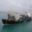
Label: ship